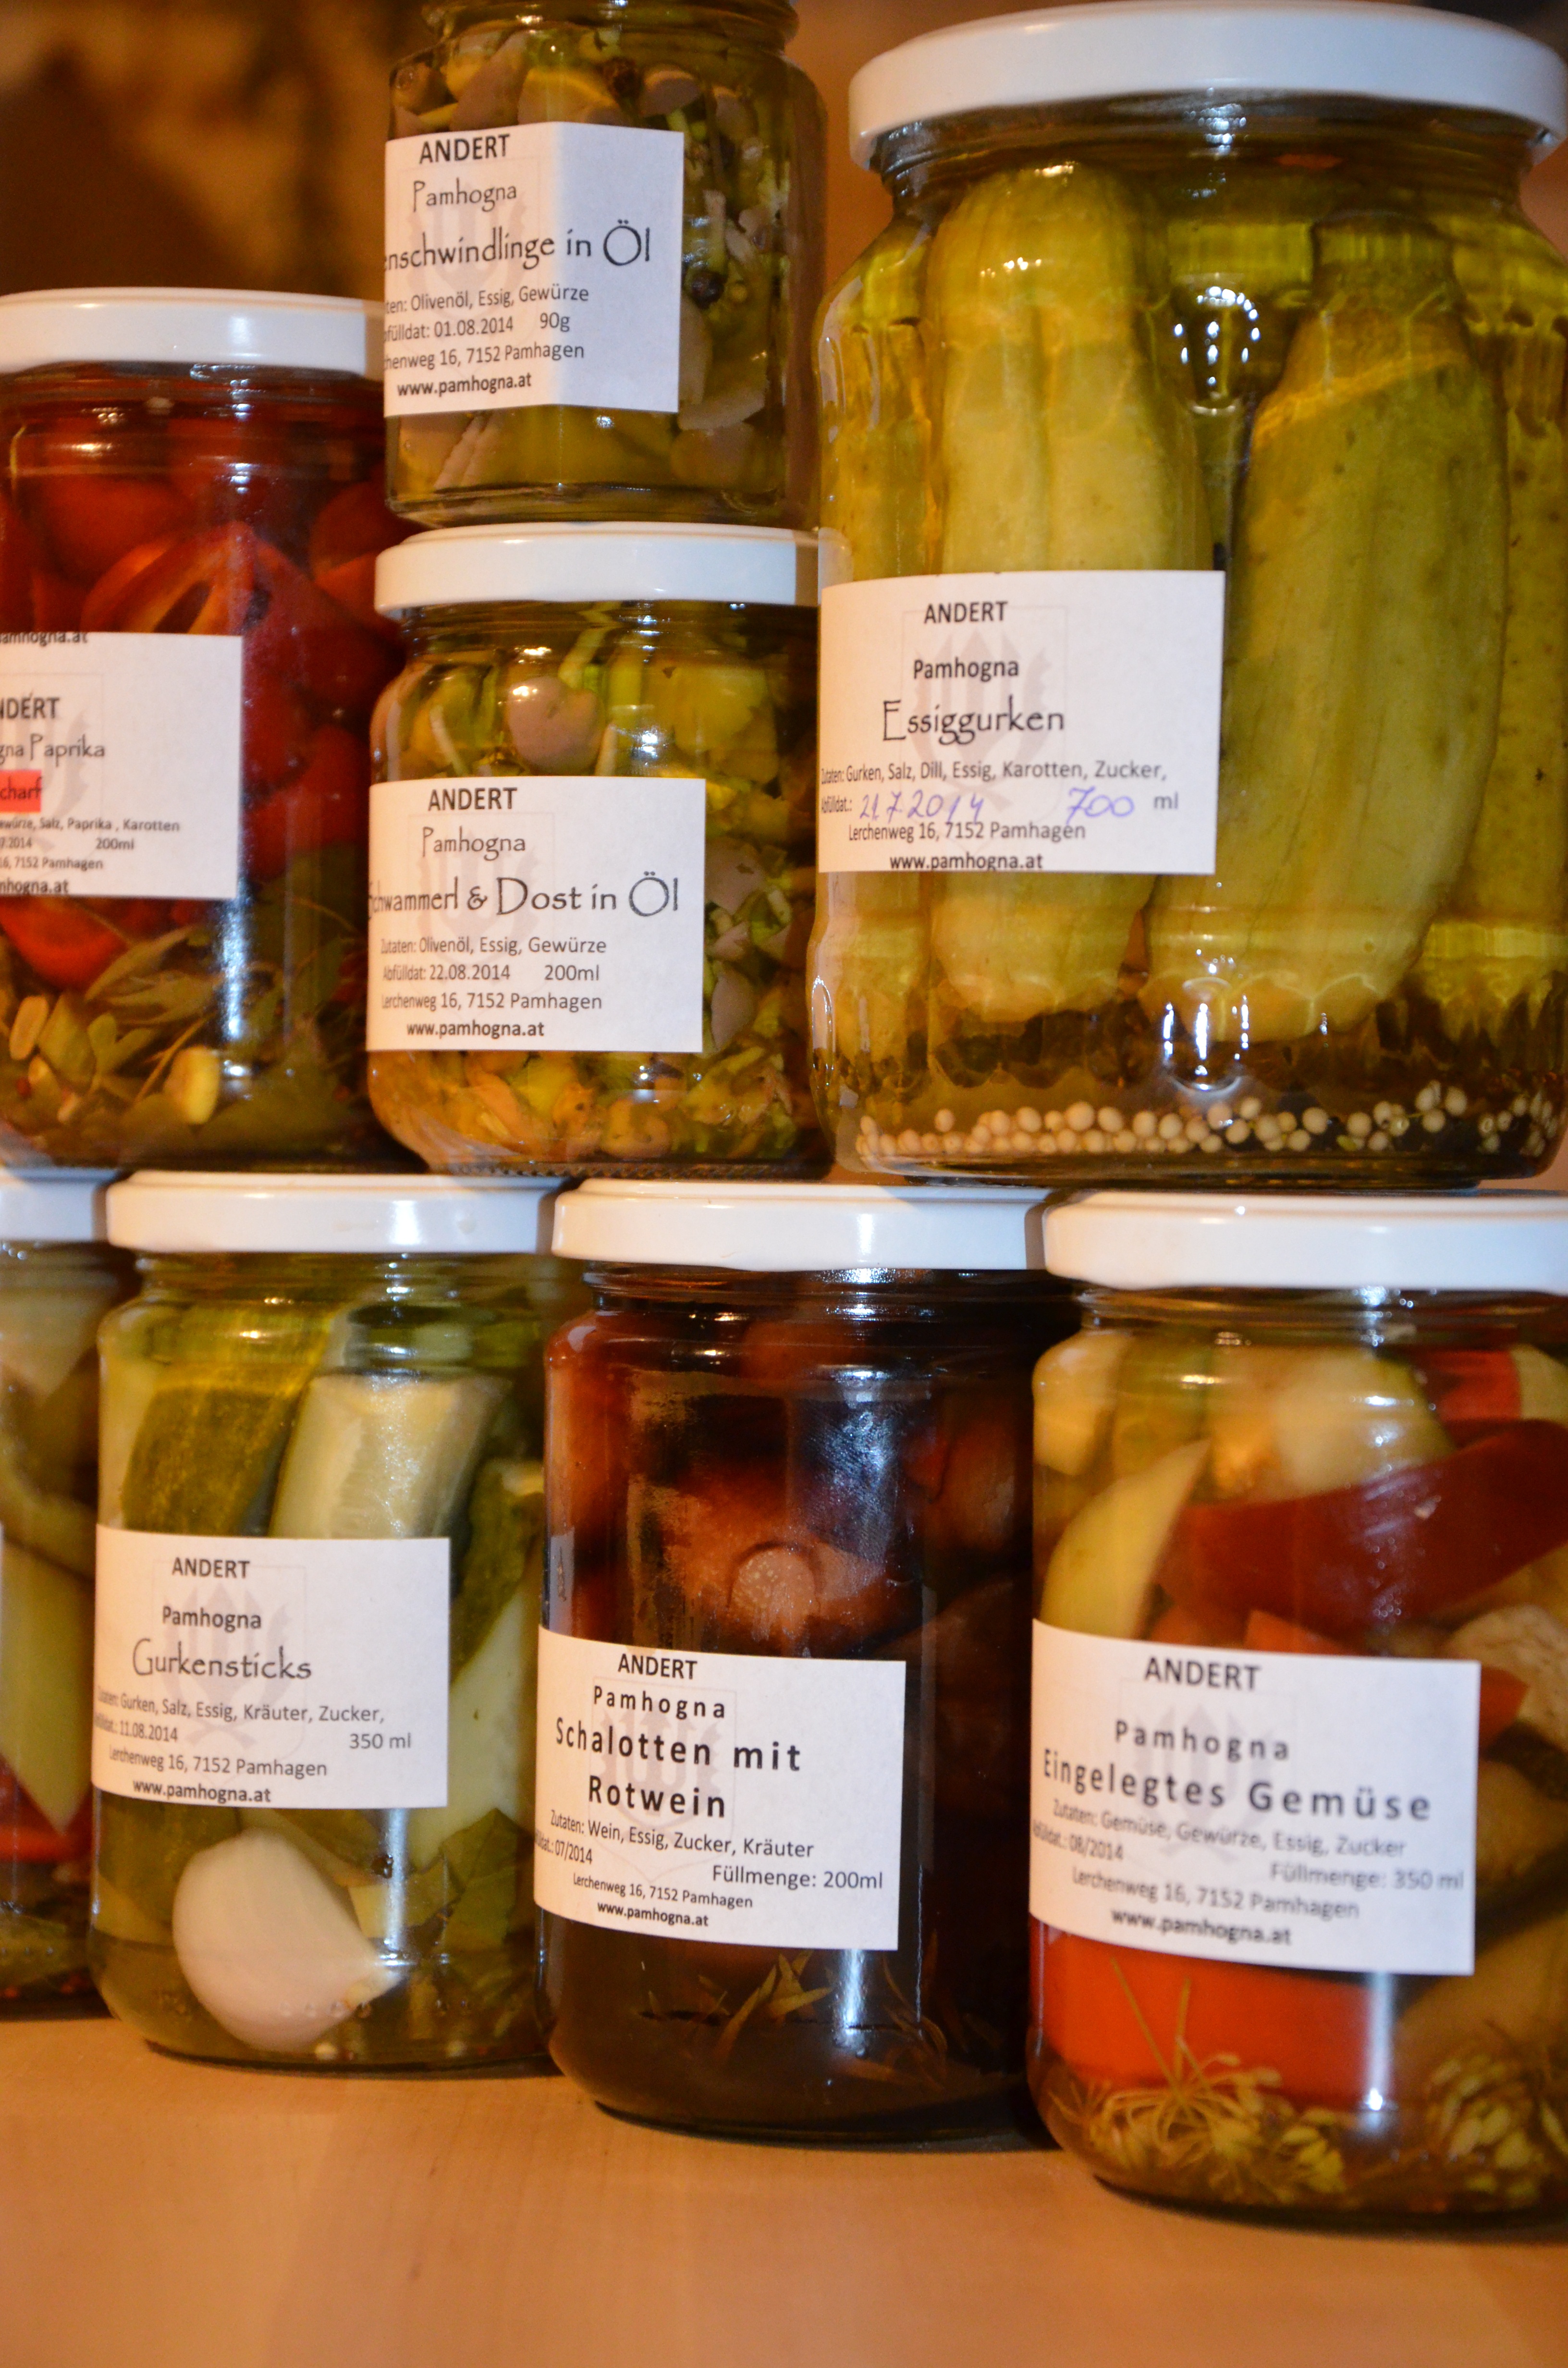
food, produce, onion, vegetables, pickles, canning, paprika, acid, einweckglaeser, supplement, pickling, food preservation, preserving jars